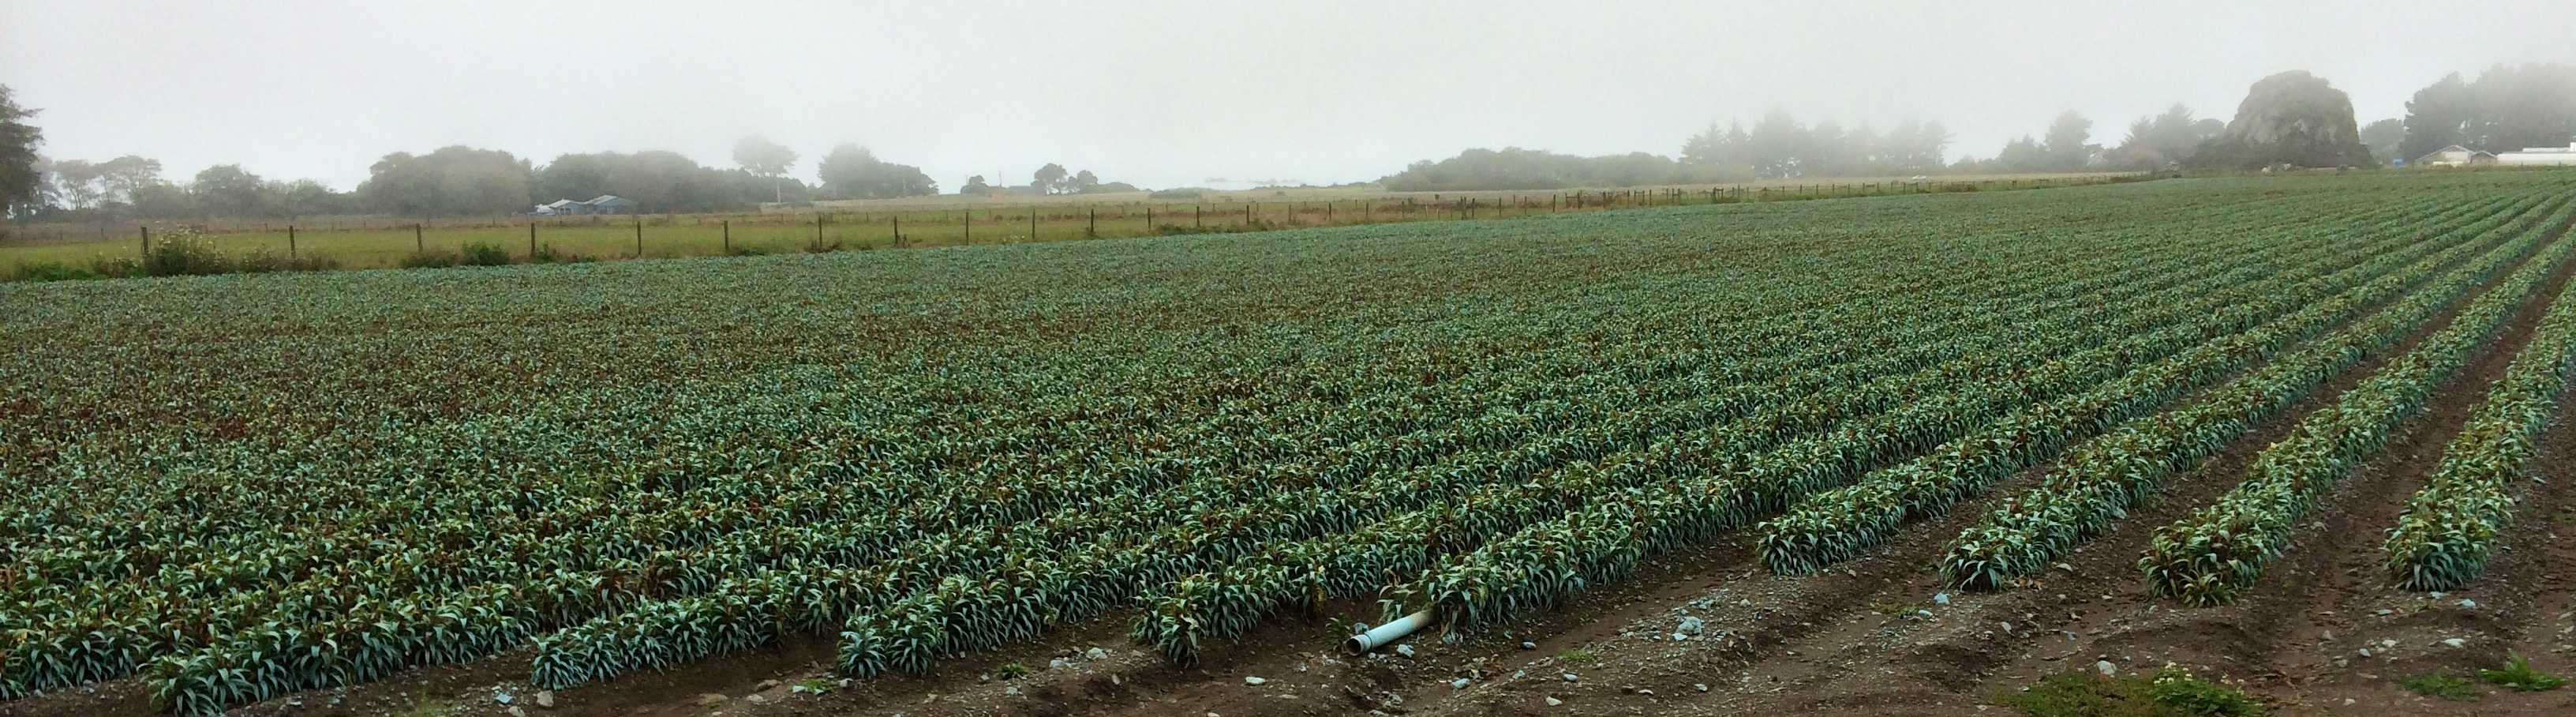
vineyard, field, food, crop, soil, agriculture, shrub, plantation, paddy field, grass family